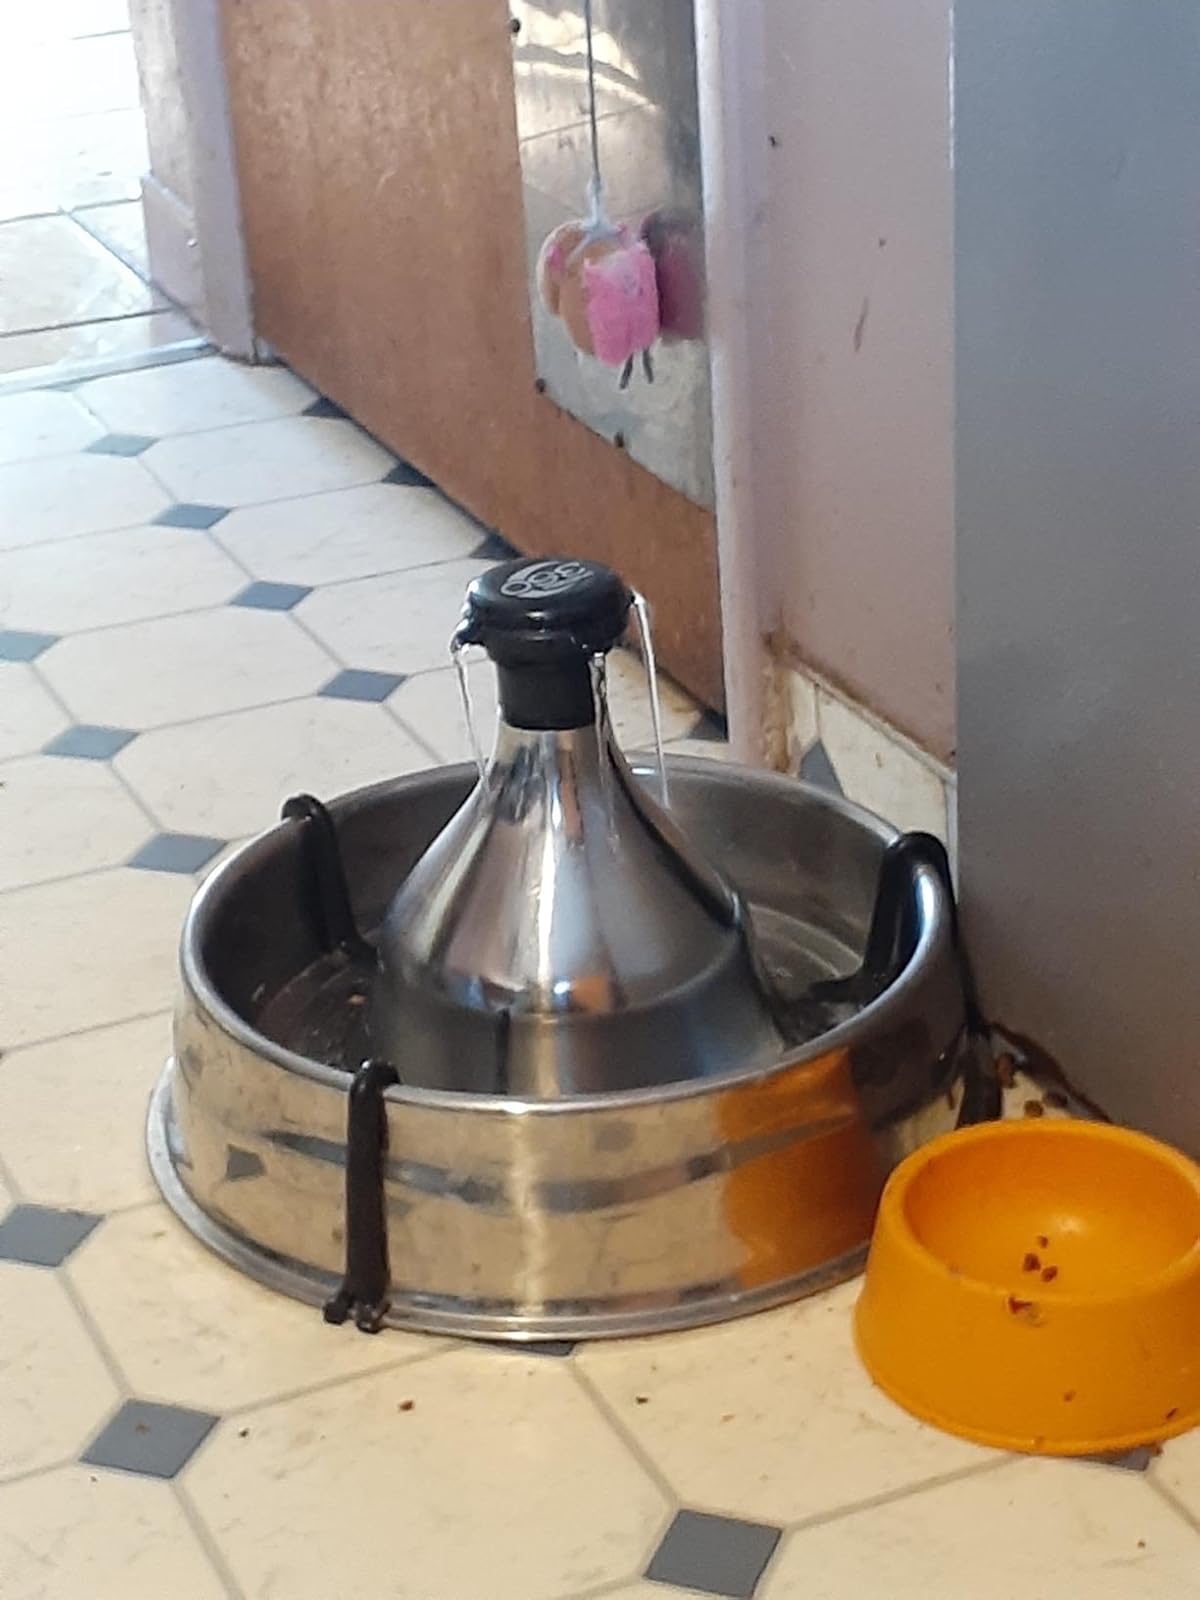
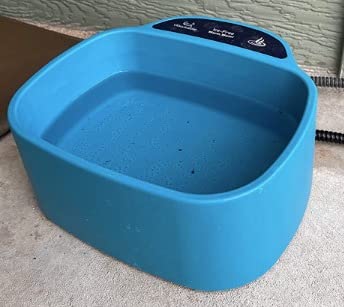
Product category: items_bowl
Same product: no